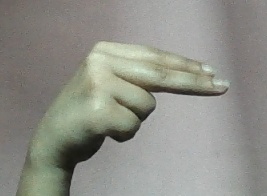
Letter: ain